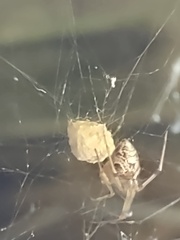
Species: Parasteatoda_tepidariorum